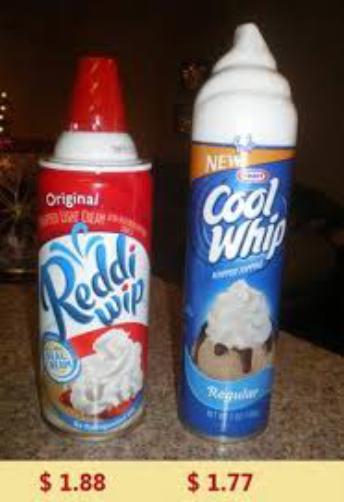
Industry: Food